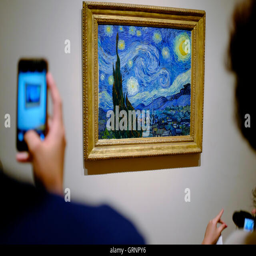
visitors taking photos by painting artist .